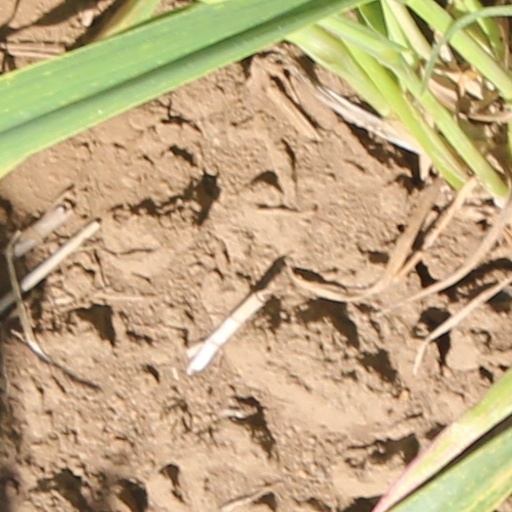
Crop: wheat